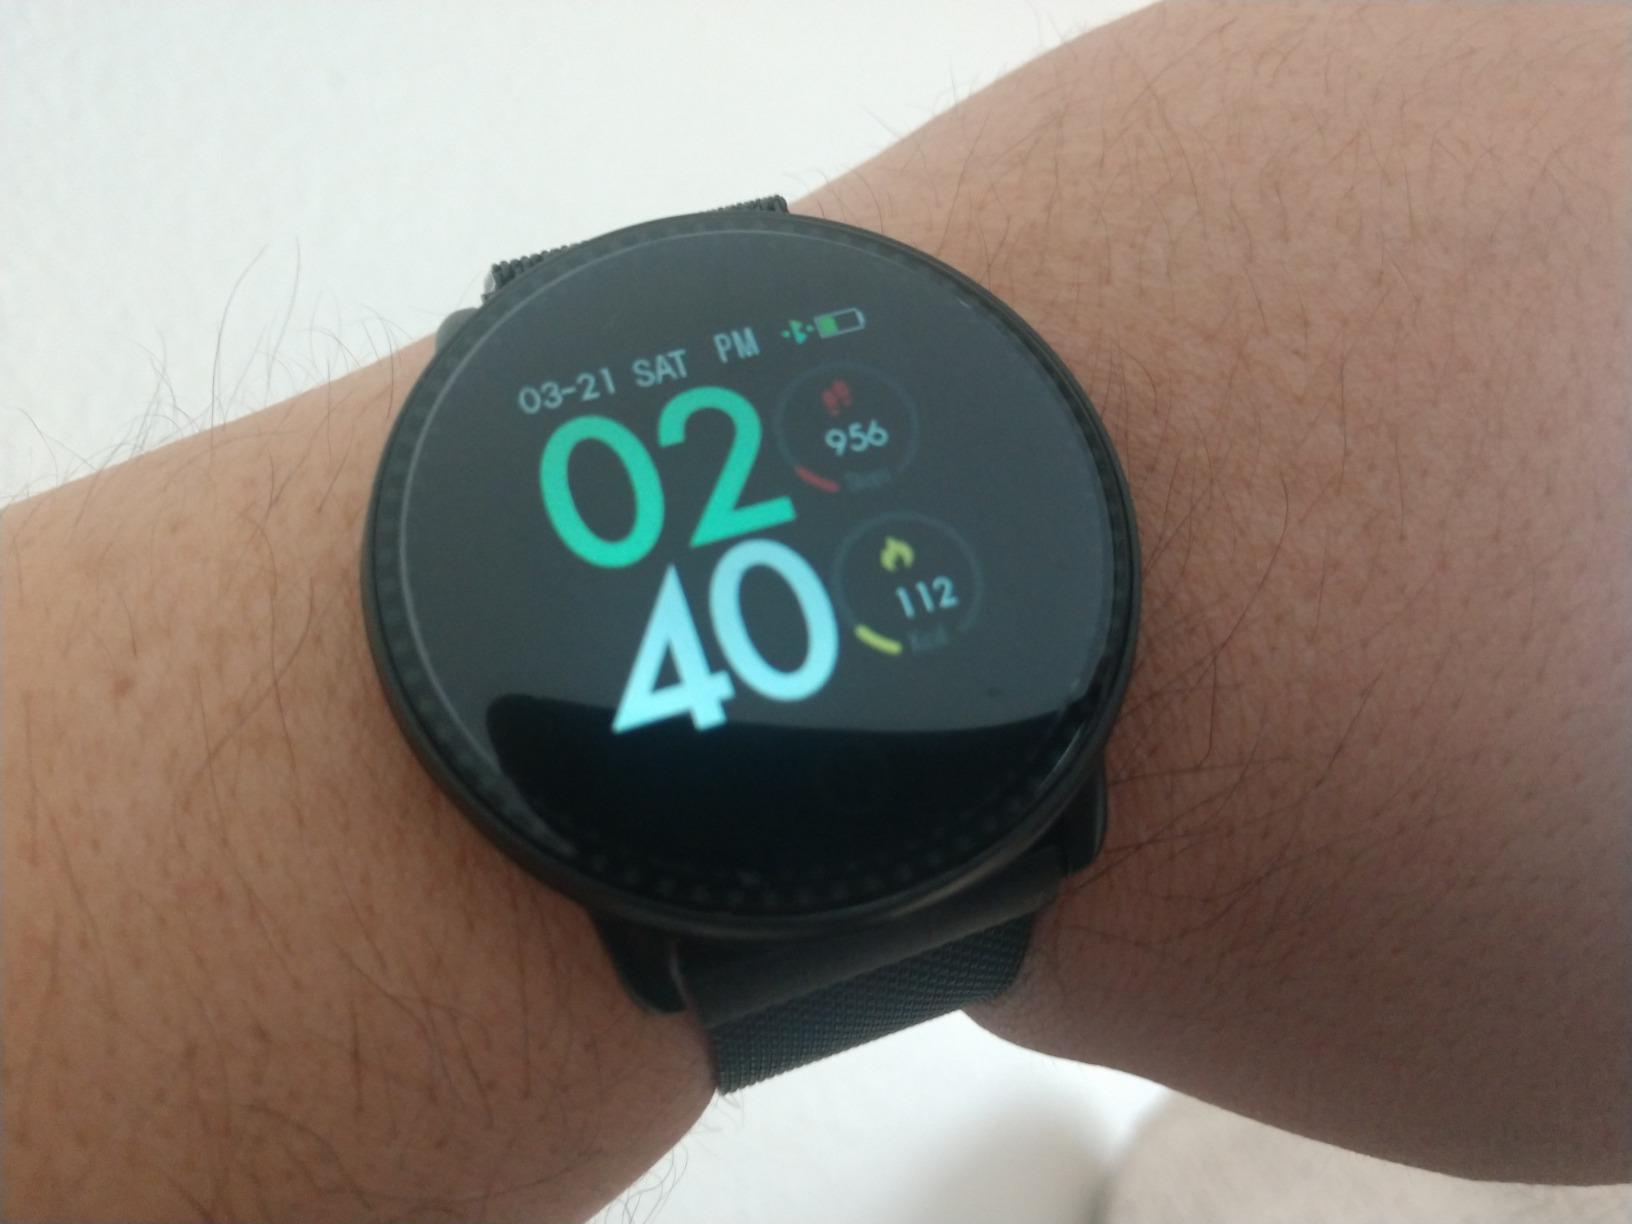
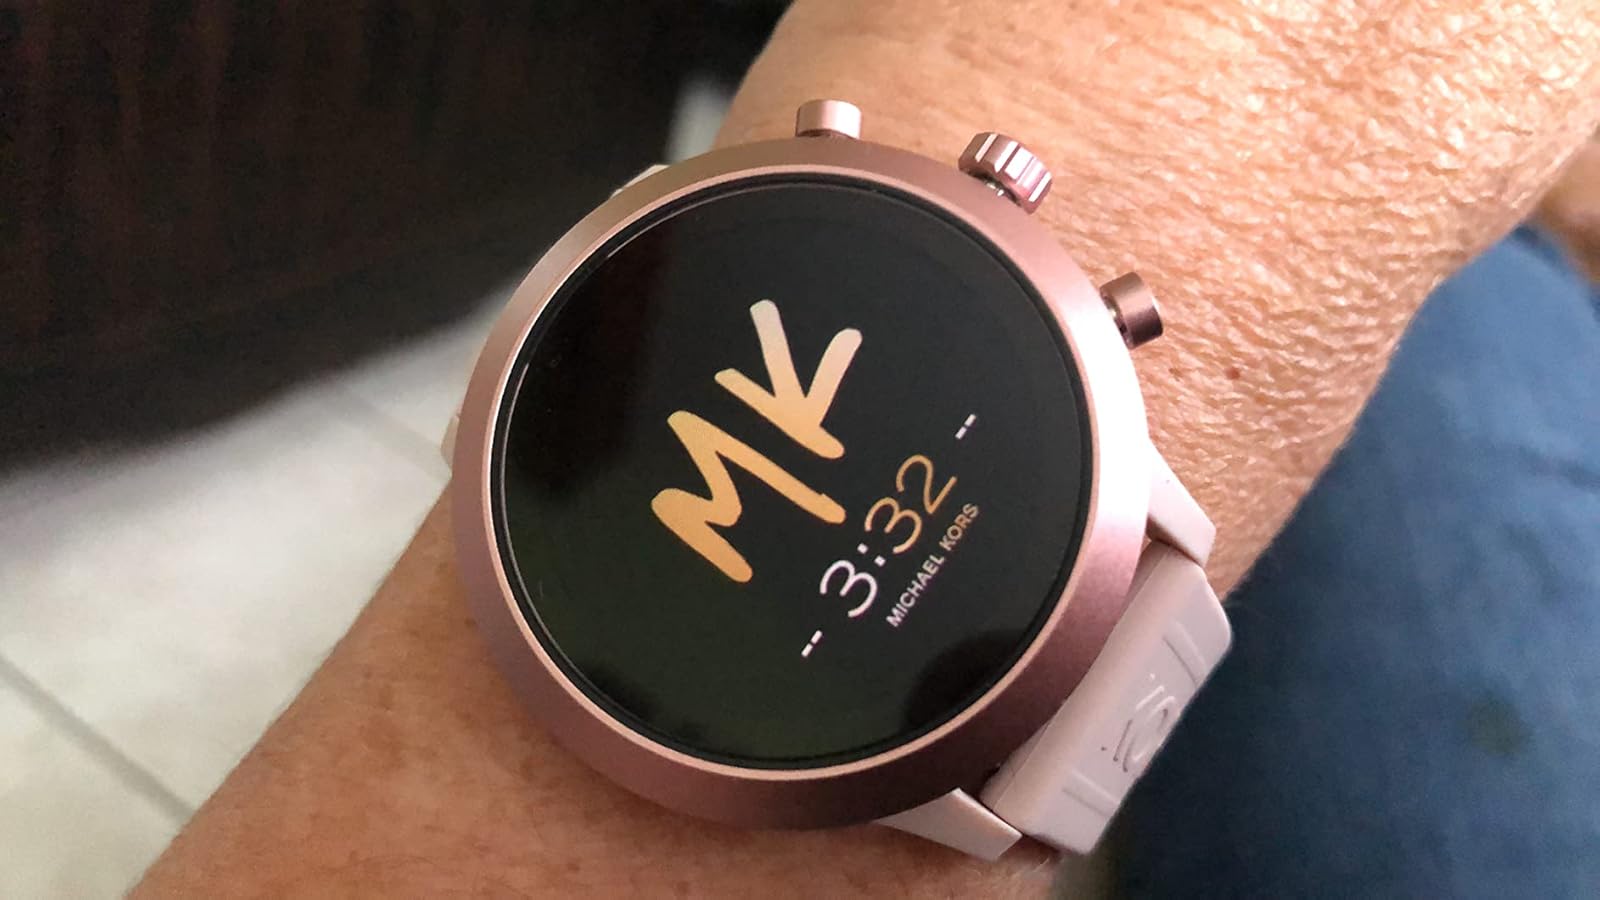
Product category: smartwatch
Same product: no